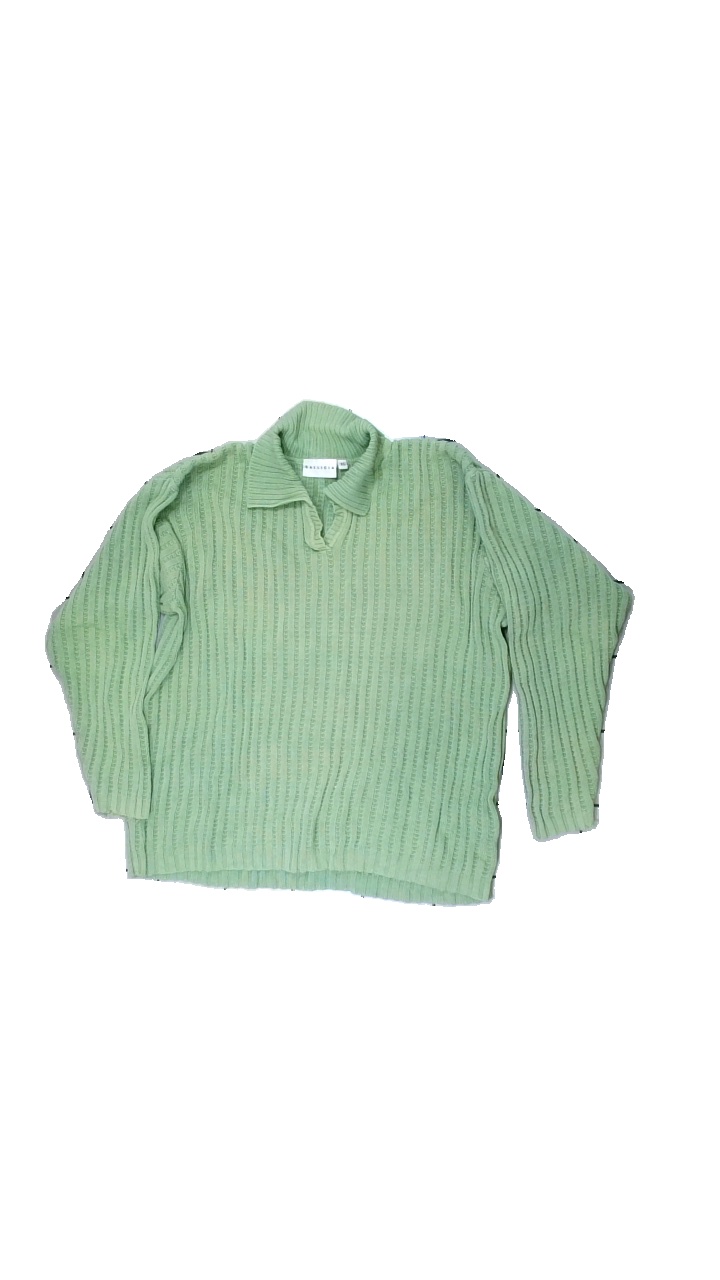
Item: Sweater (Unisex)
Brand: Gallicia
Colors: Green
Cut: Regular
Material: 100% cotton
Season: All
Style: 80s
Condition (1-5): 3
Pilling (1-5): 3
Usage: Reuse
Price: <50